Paul Thorburn

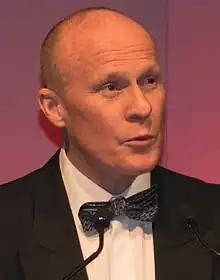
Paul Thorburn in 2014

Paul Thorburn (born 24 November 1962 in Rheindahlen, West Germany) is a former Neath RFC and international Wales rugby union player who played at full back and also featured in the Welsh international team.